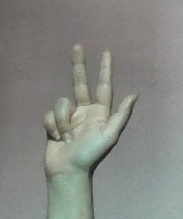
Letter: al